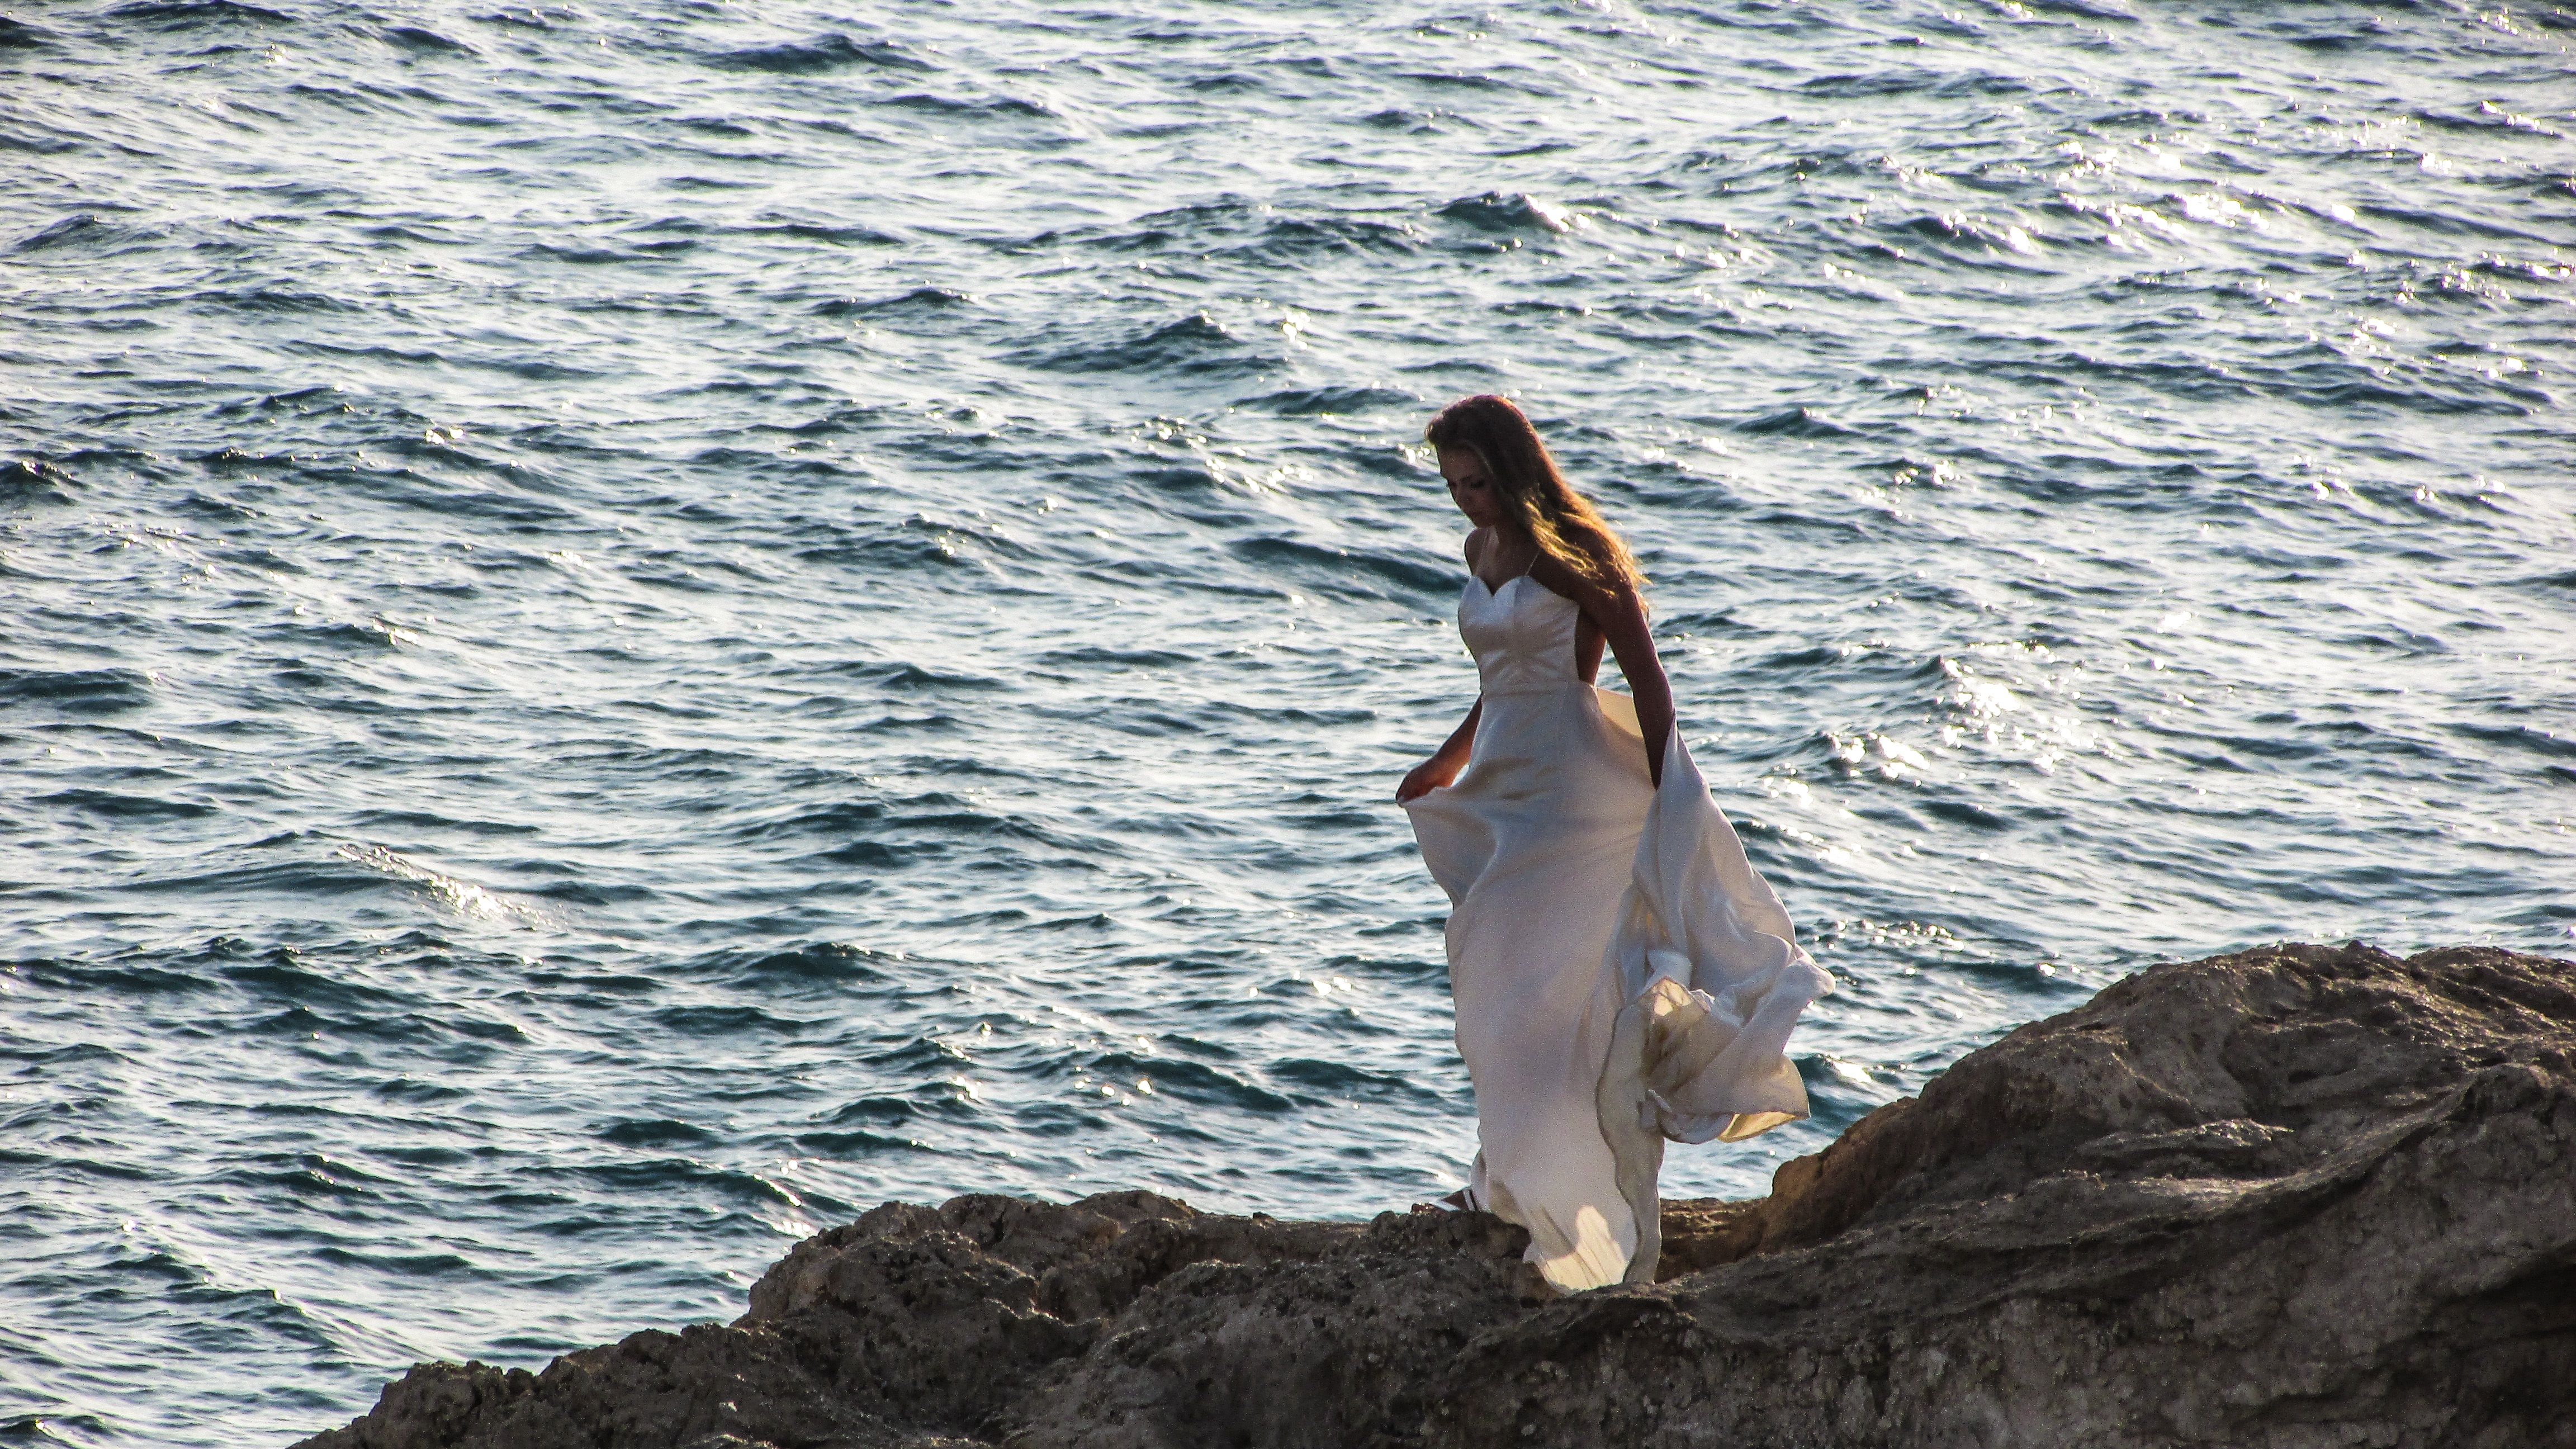
beach, sea, coast, water, rock, ocean, sun, woman, sunset, shore, wave, summer, vacation, cliff, romantic